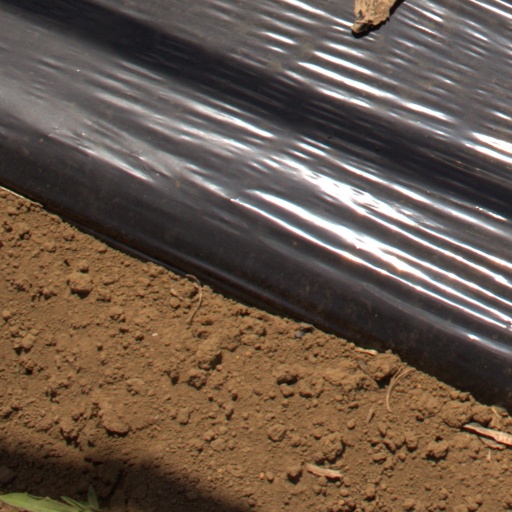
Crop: Jerusalem artichoke